Municipal Stadium (Kansas City, Missouri)

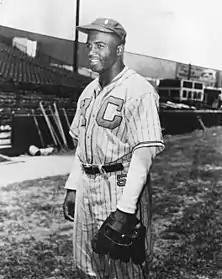
Jackie Robinson Kansas City Monarchs

After being discharged from the United States Army, Jackie Robinson signed with the Monarchs for the 1945 season. He played shortstop and was selected to play in the East-West All-Star game. While playing for the Monarchs, Robinson was scouted by the Dodgers' Branch Rickey, who signed Robinson on October 23, 1945. Robinson broke the color barrier in the Major Leagues on April 15, 1947.